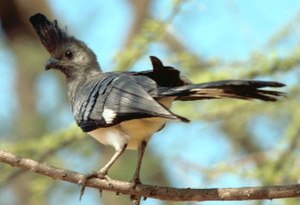
Turakoer
Hvidbuget larmfugl
Hvidbuget larmfugl
Turakoer er en fugleorden med kun en familie – Musophagidae